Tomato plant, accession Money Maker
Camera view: vertical (180 deg); turntable rotation: 30 degrees
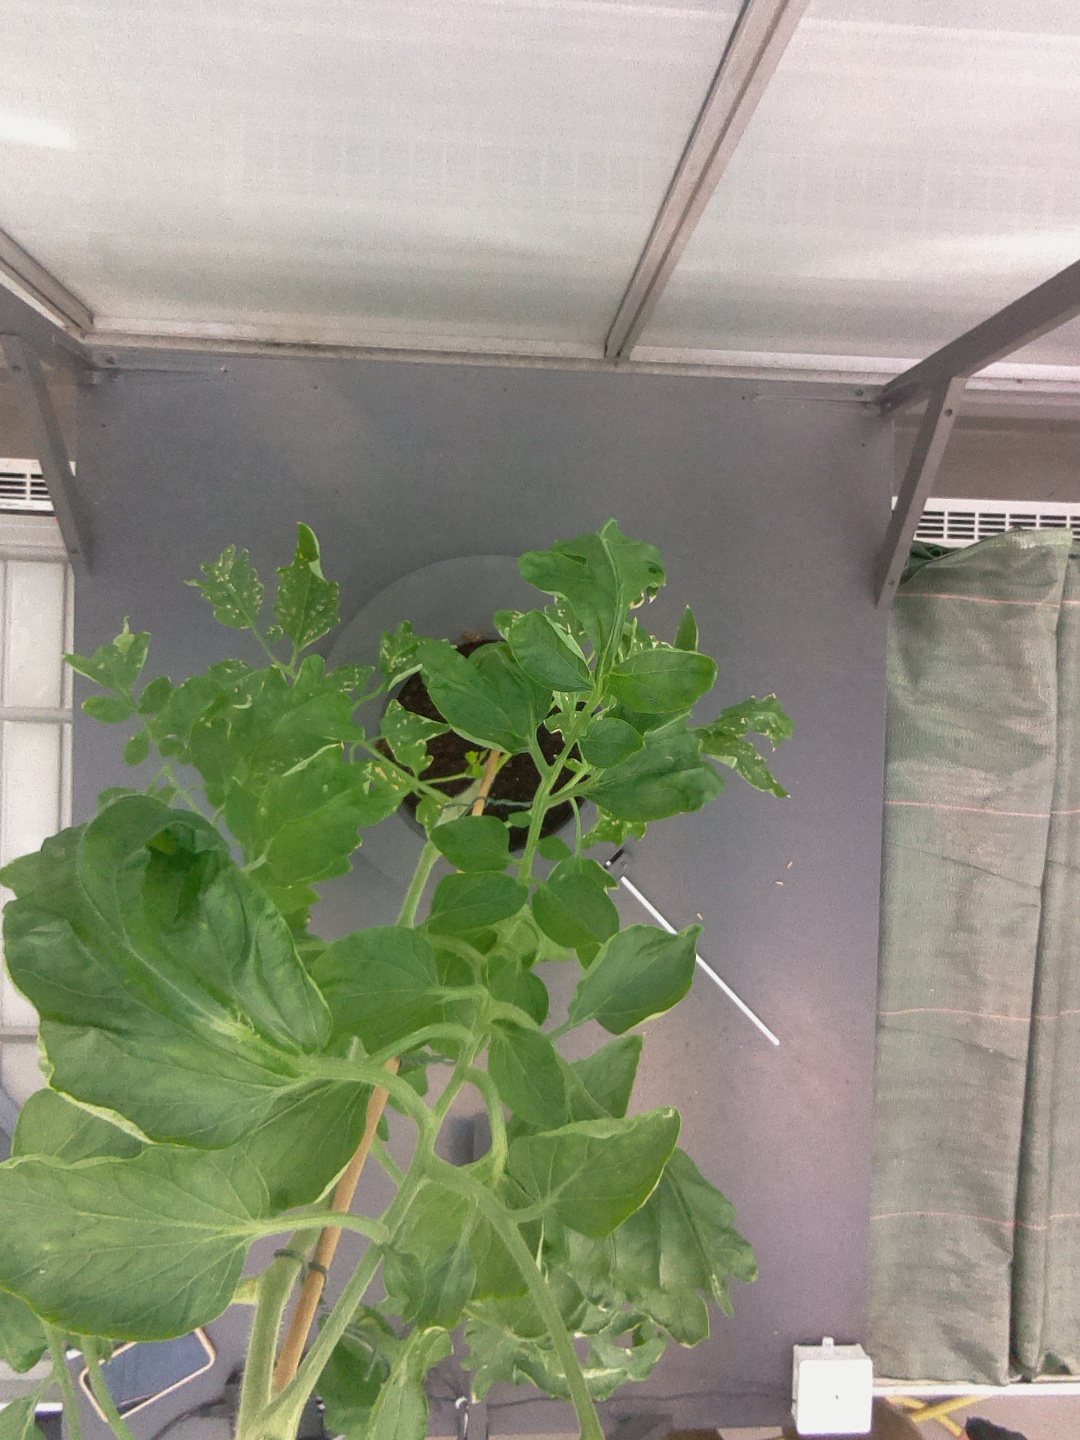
BBCH growth stage 52: 2 inflorescences visible